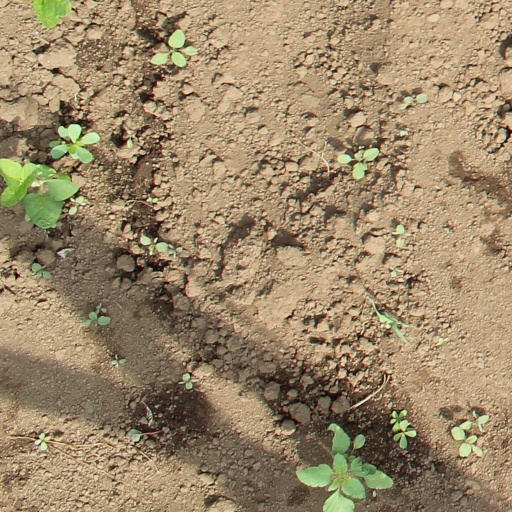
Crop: soybean